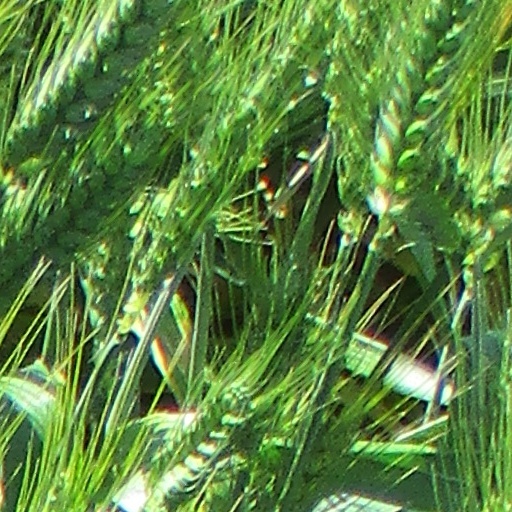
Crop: wheat